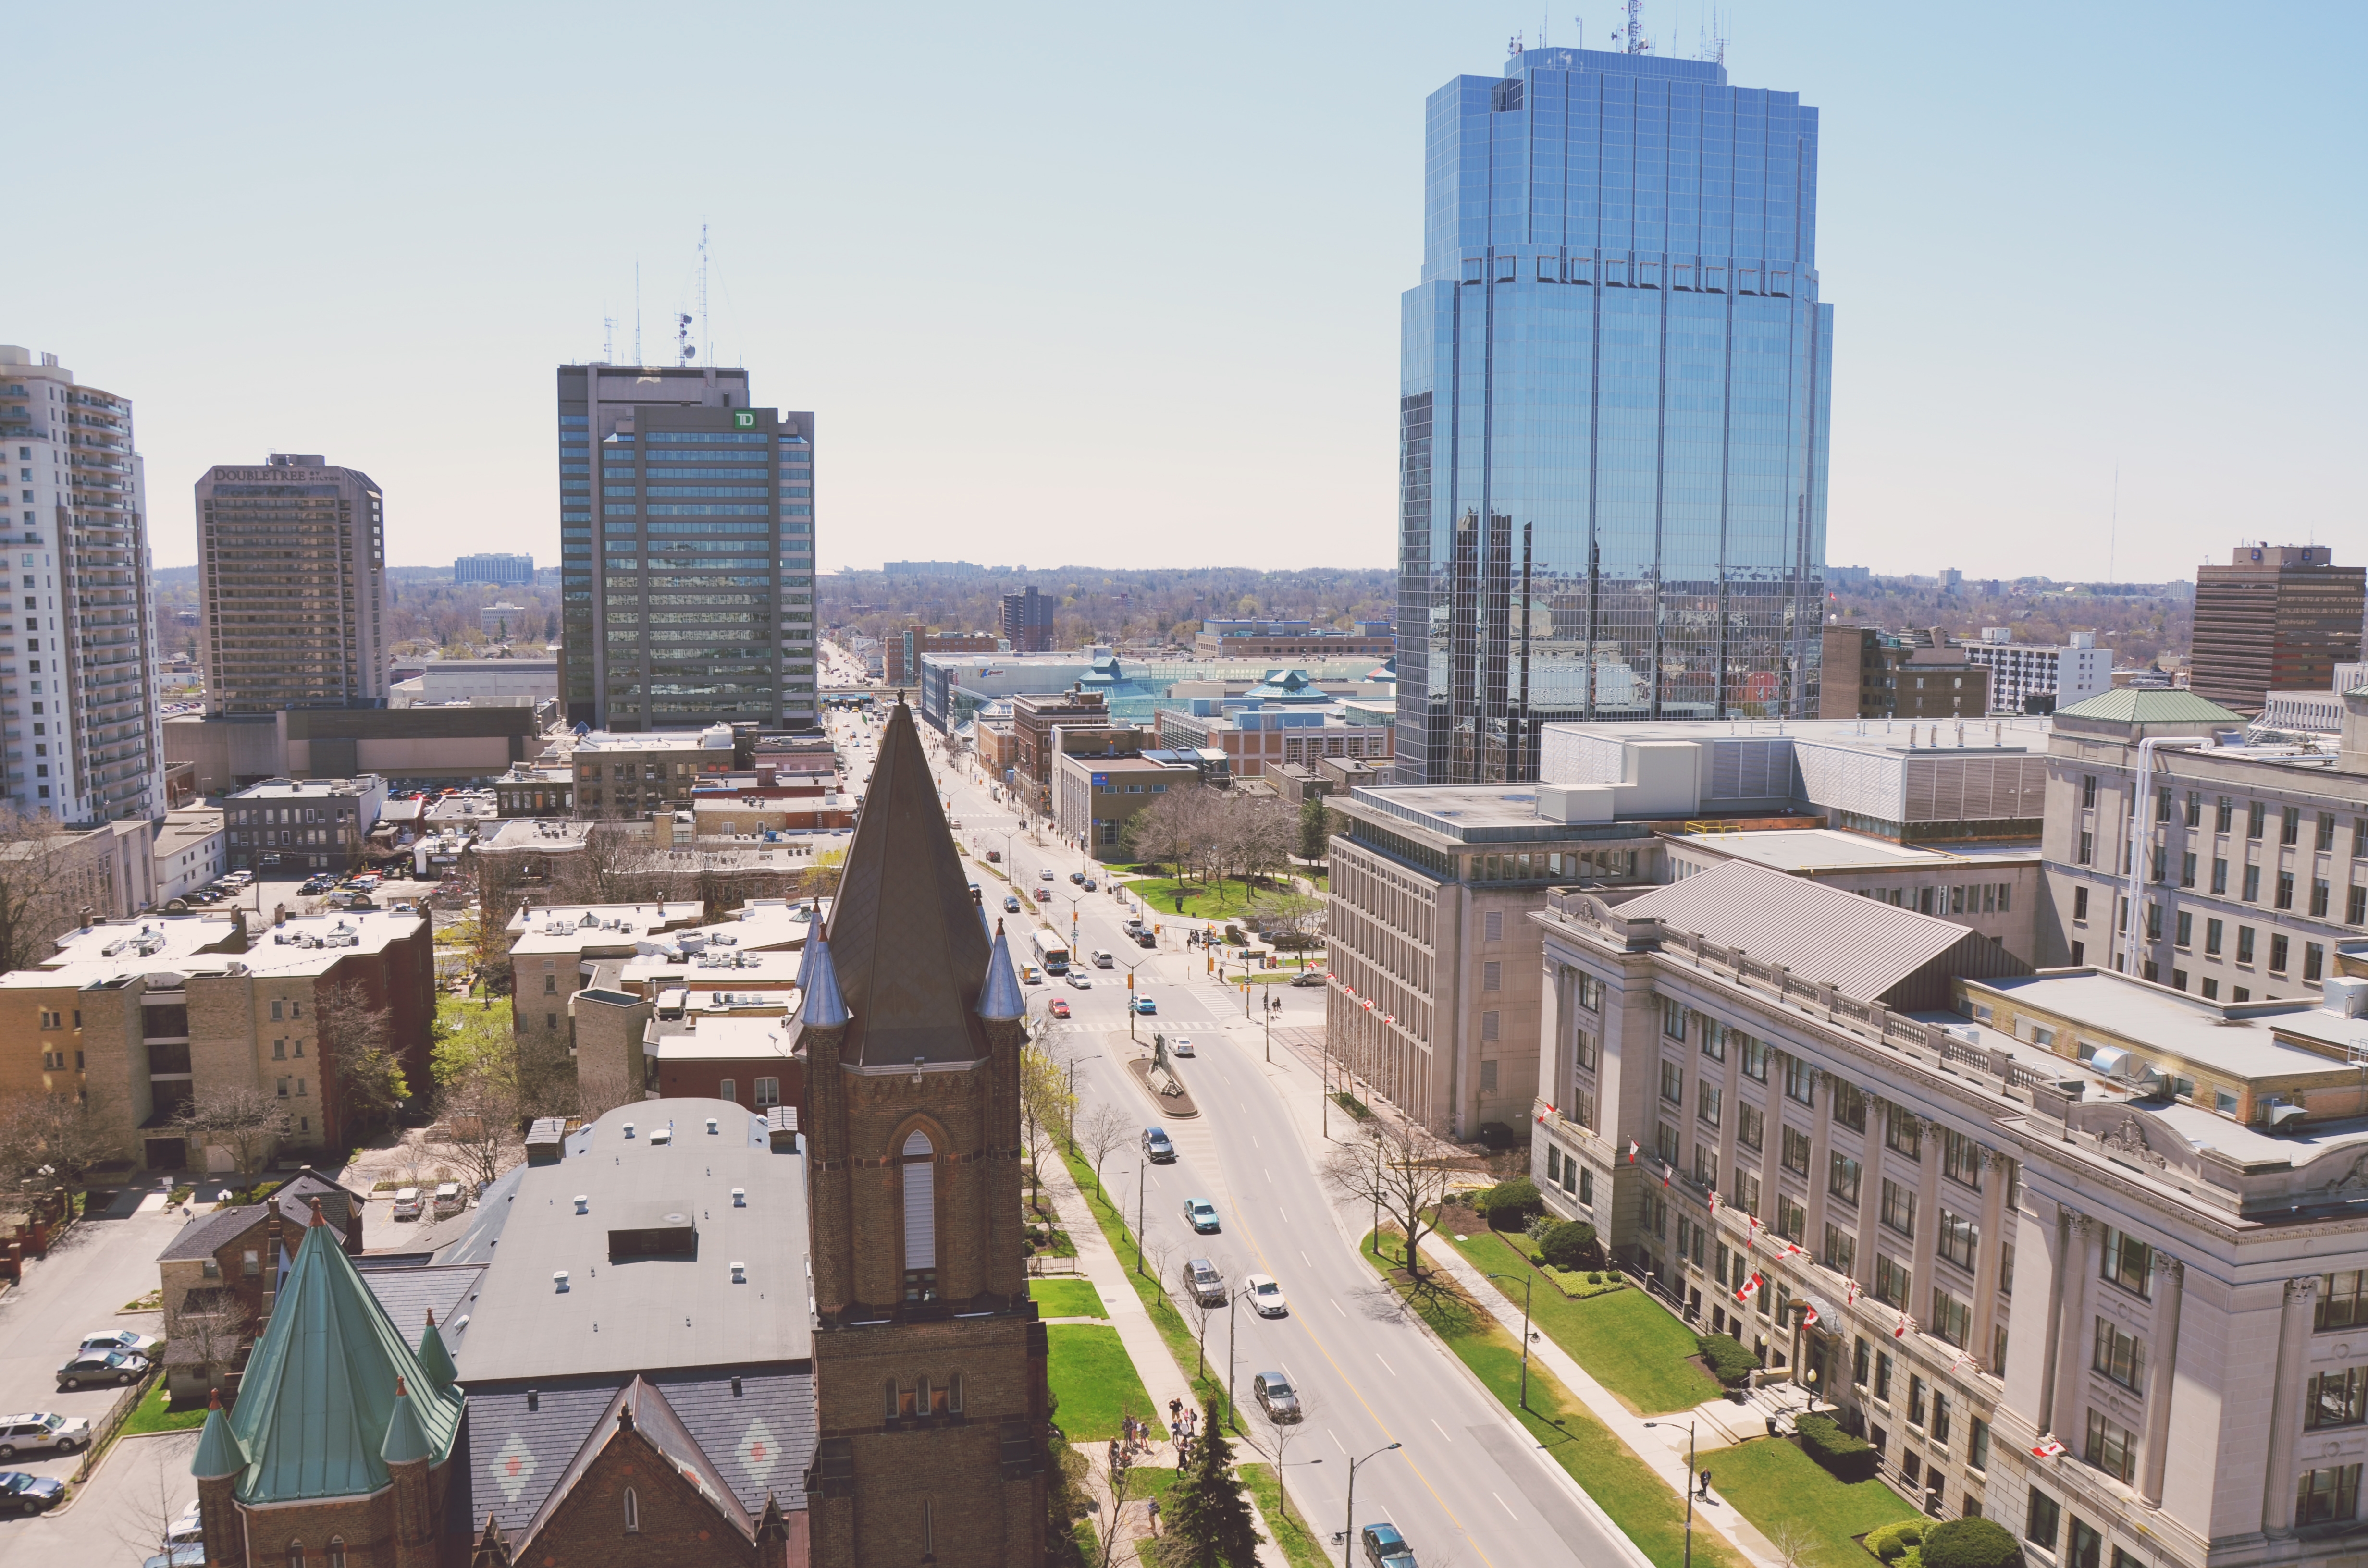
architecture, skyline, traffic, street, city, skyscraper, urban, cityscape, downtown, transport, tower, landmark, tower block, buildings, cars, metropolis, neighbourhood, urban area, residential area, human settlement, metropolitan area